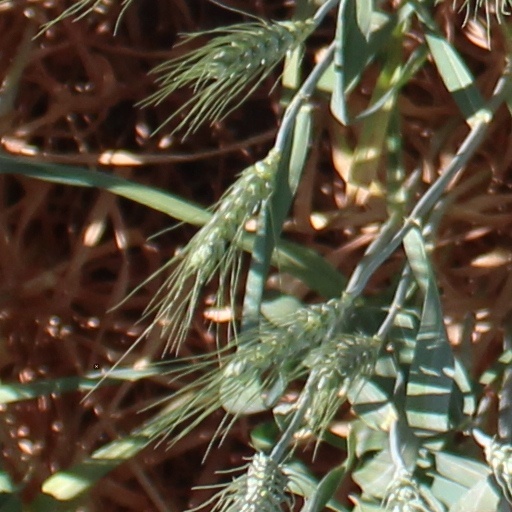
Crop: wheat